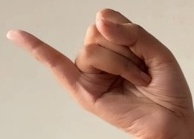
ASL sign: J